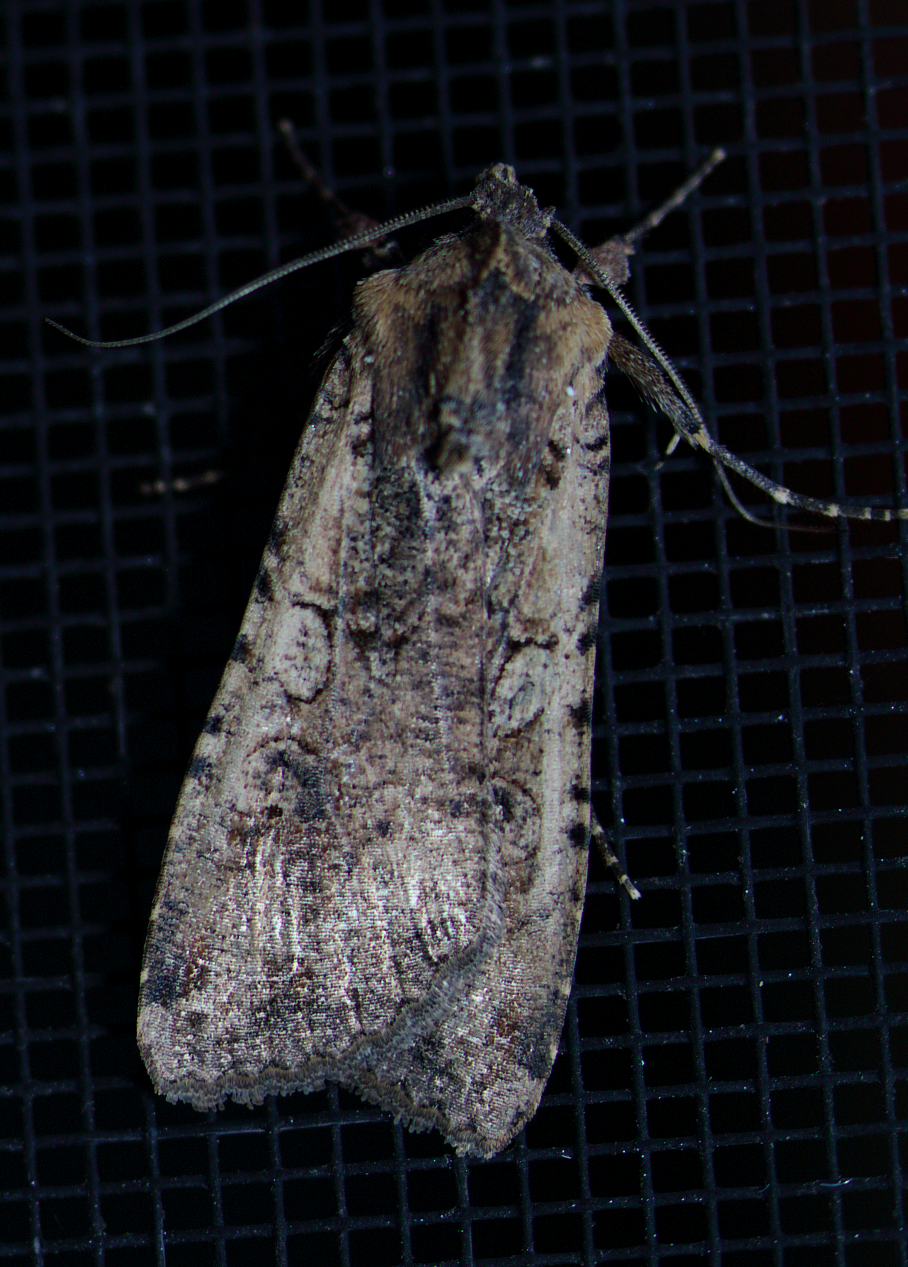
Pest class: cutworms